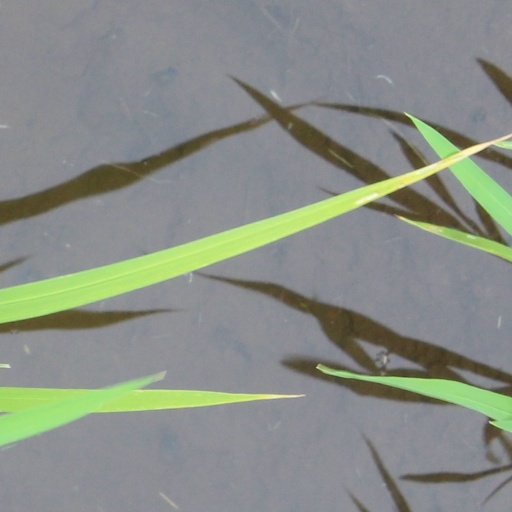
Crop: rice